James Lowe (musician)

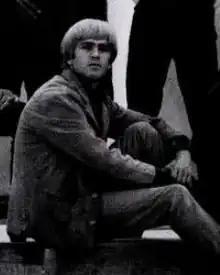
Lowe in 1966

Thaddeus James Lowe (March 5, 1943 – May 22, 2025) was an American musician and record producer, best known as the lead singer of 1960s psychedelic rock band The Electric Prunes and as an audio engineer and producer with Todd Rundgren and the band Sparks.